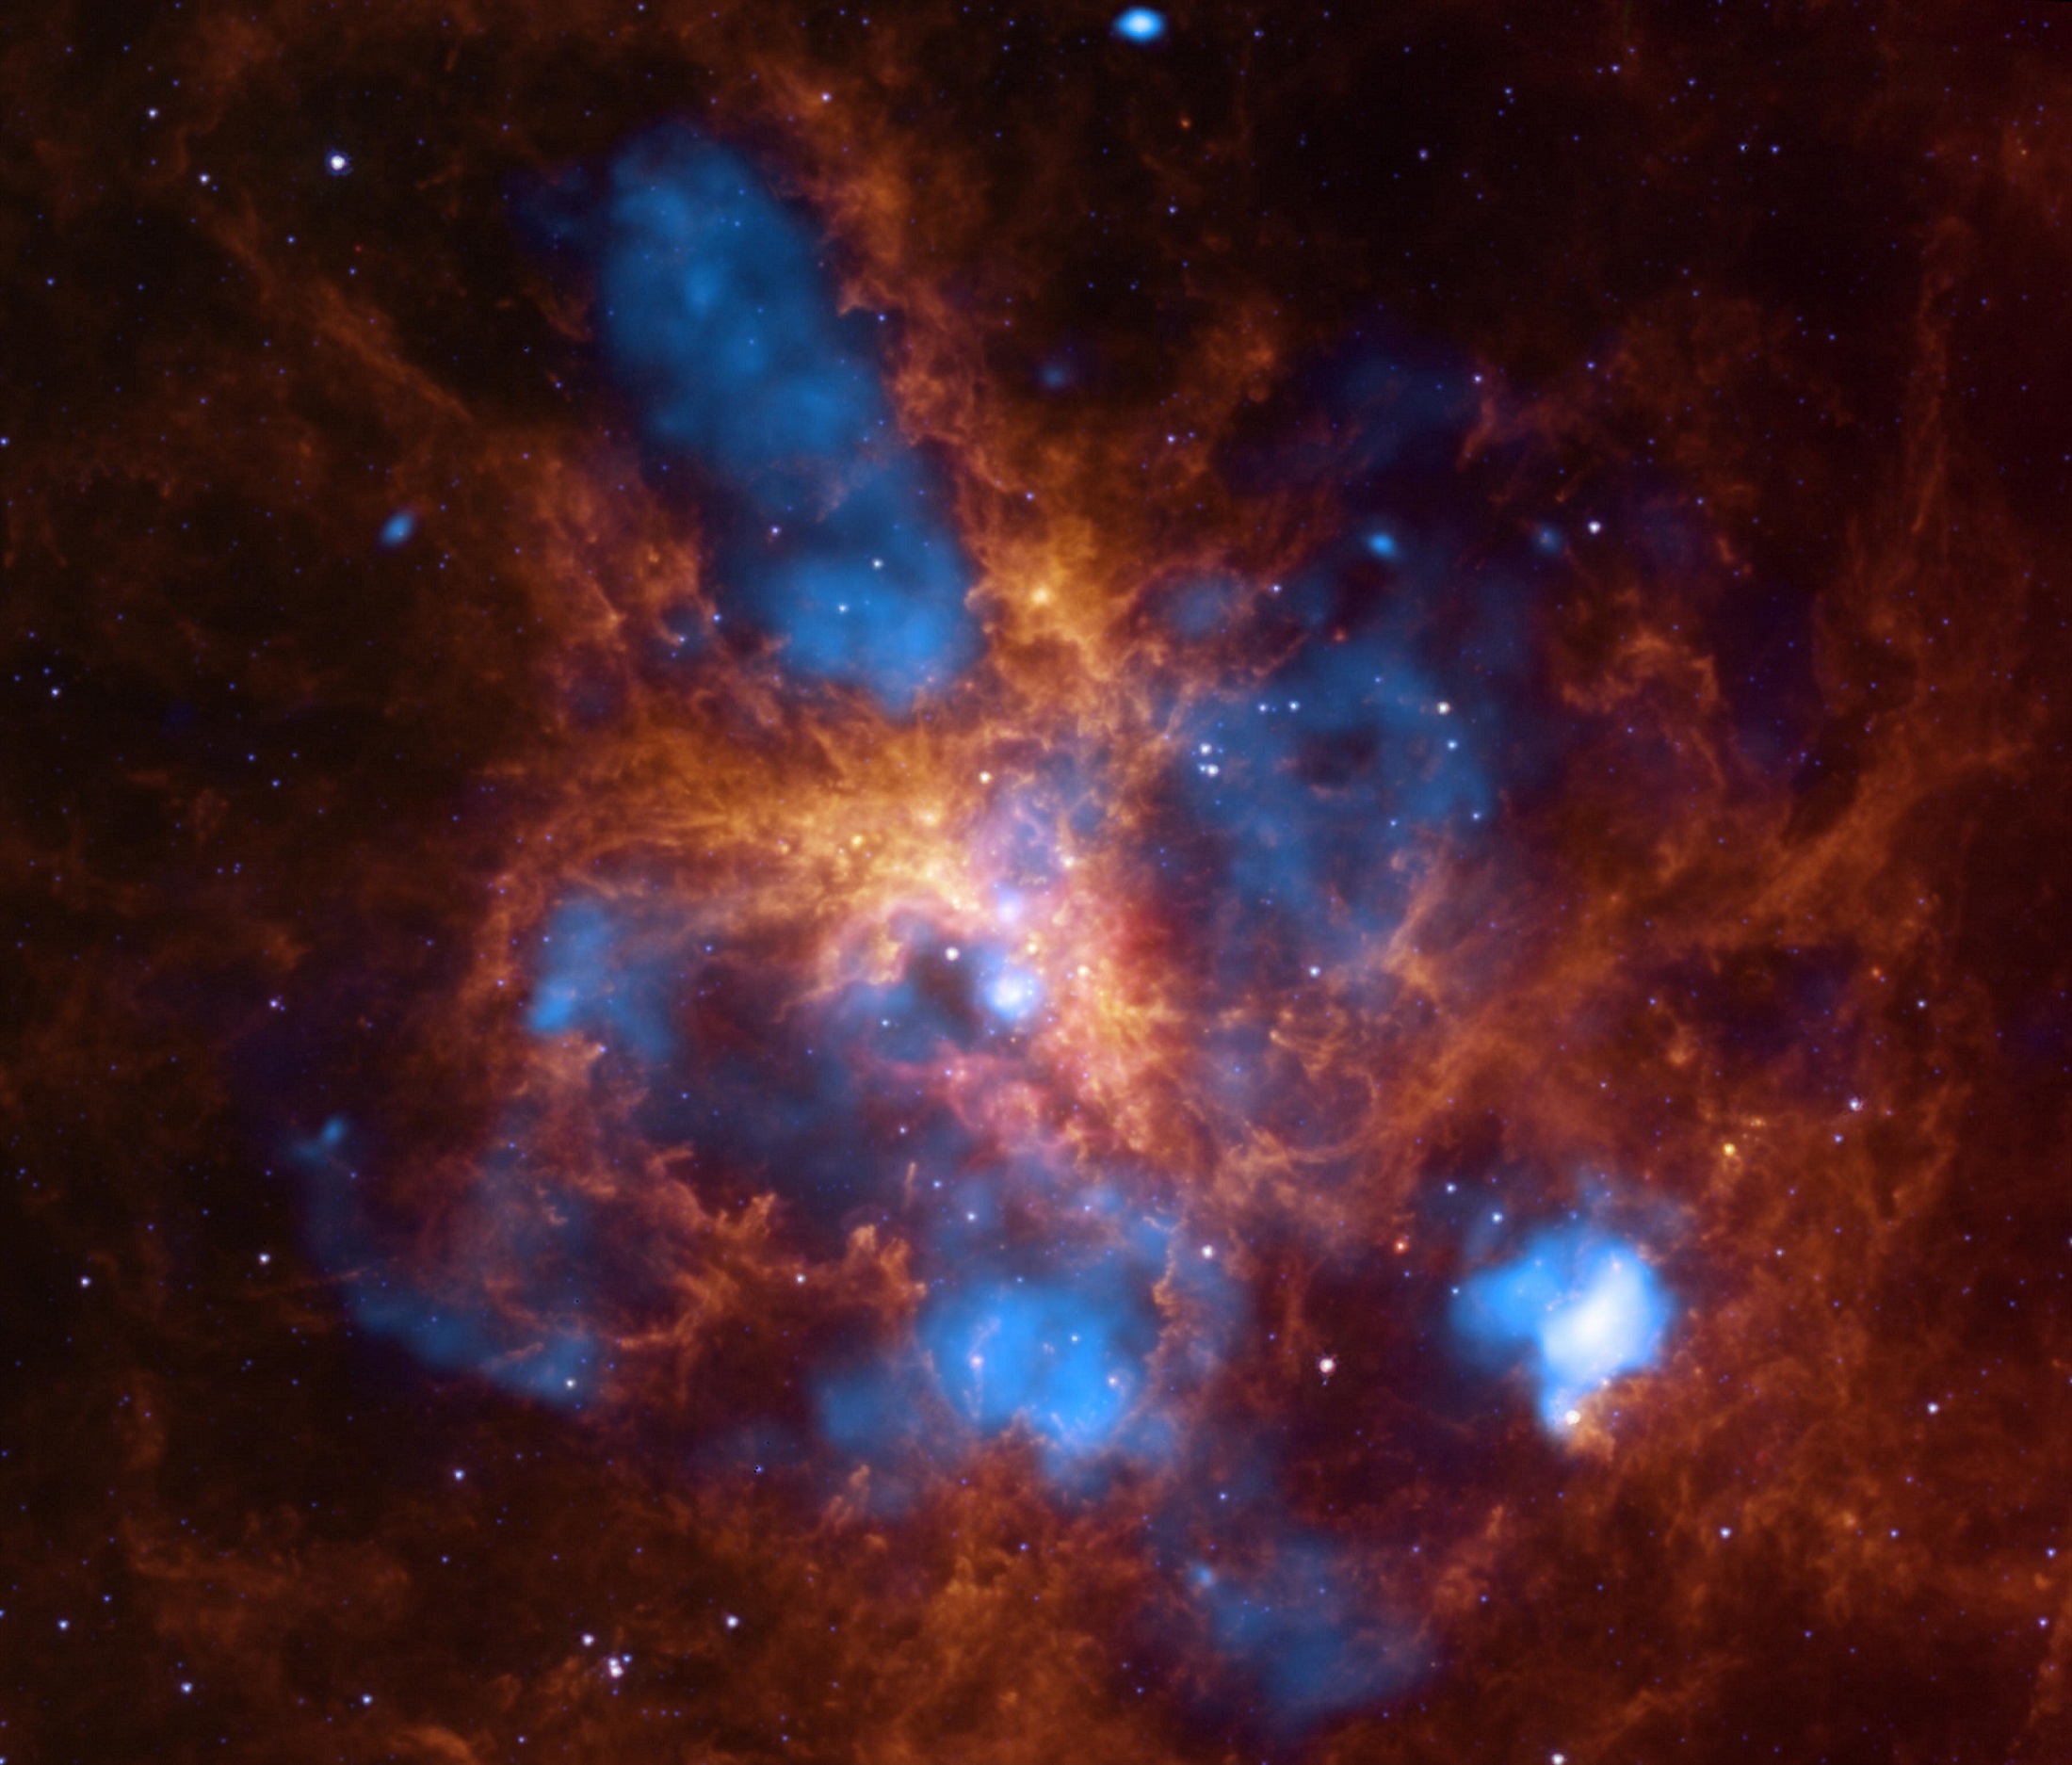
technology, milky way, cosmos, atmosphere, space, galaxy, nasa, nebula, outer space, l, science, astronomy, stars, universe, gas, psu, infrared, spitzer space telescope, chandra, jpl, tarantula nebula, 30 doradus, ngc 2070, x ray, astronomical object, star forming region, cxc